Answer in natural language. Is dark red upholstered chair with wooden legs behind wooden dining table? Choose between the following options: yes or no
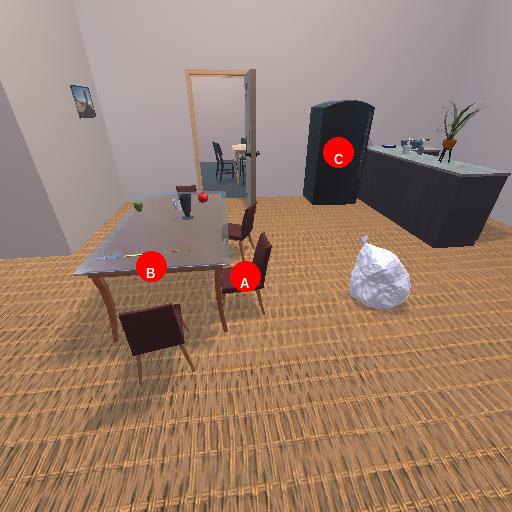
<answer>no</answer>